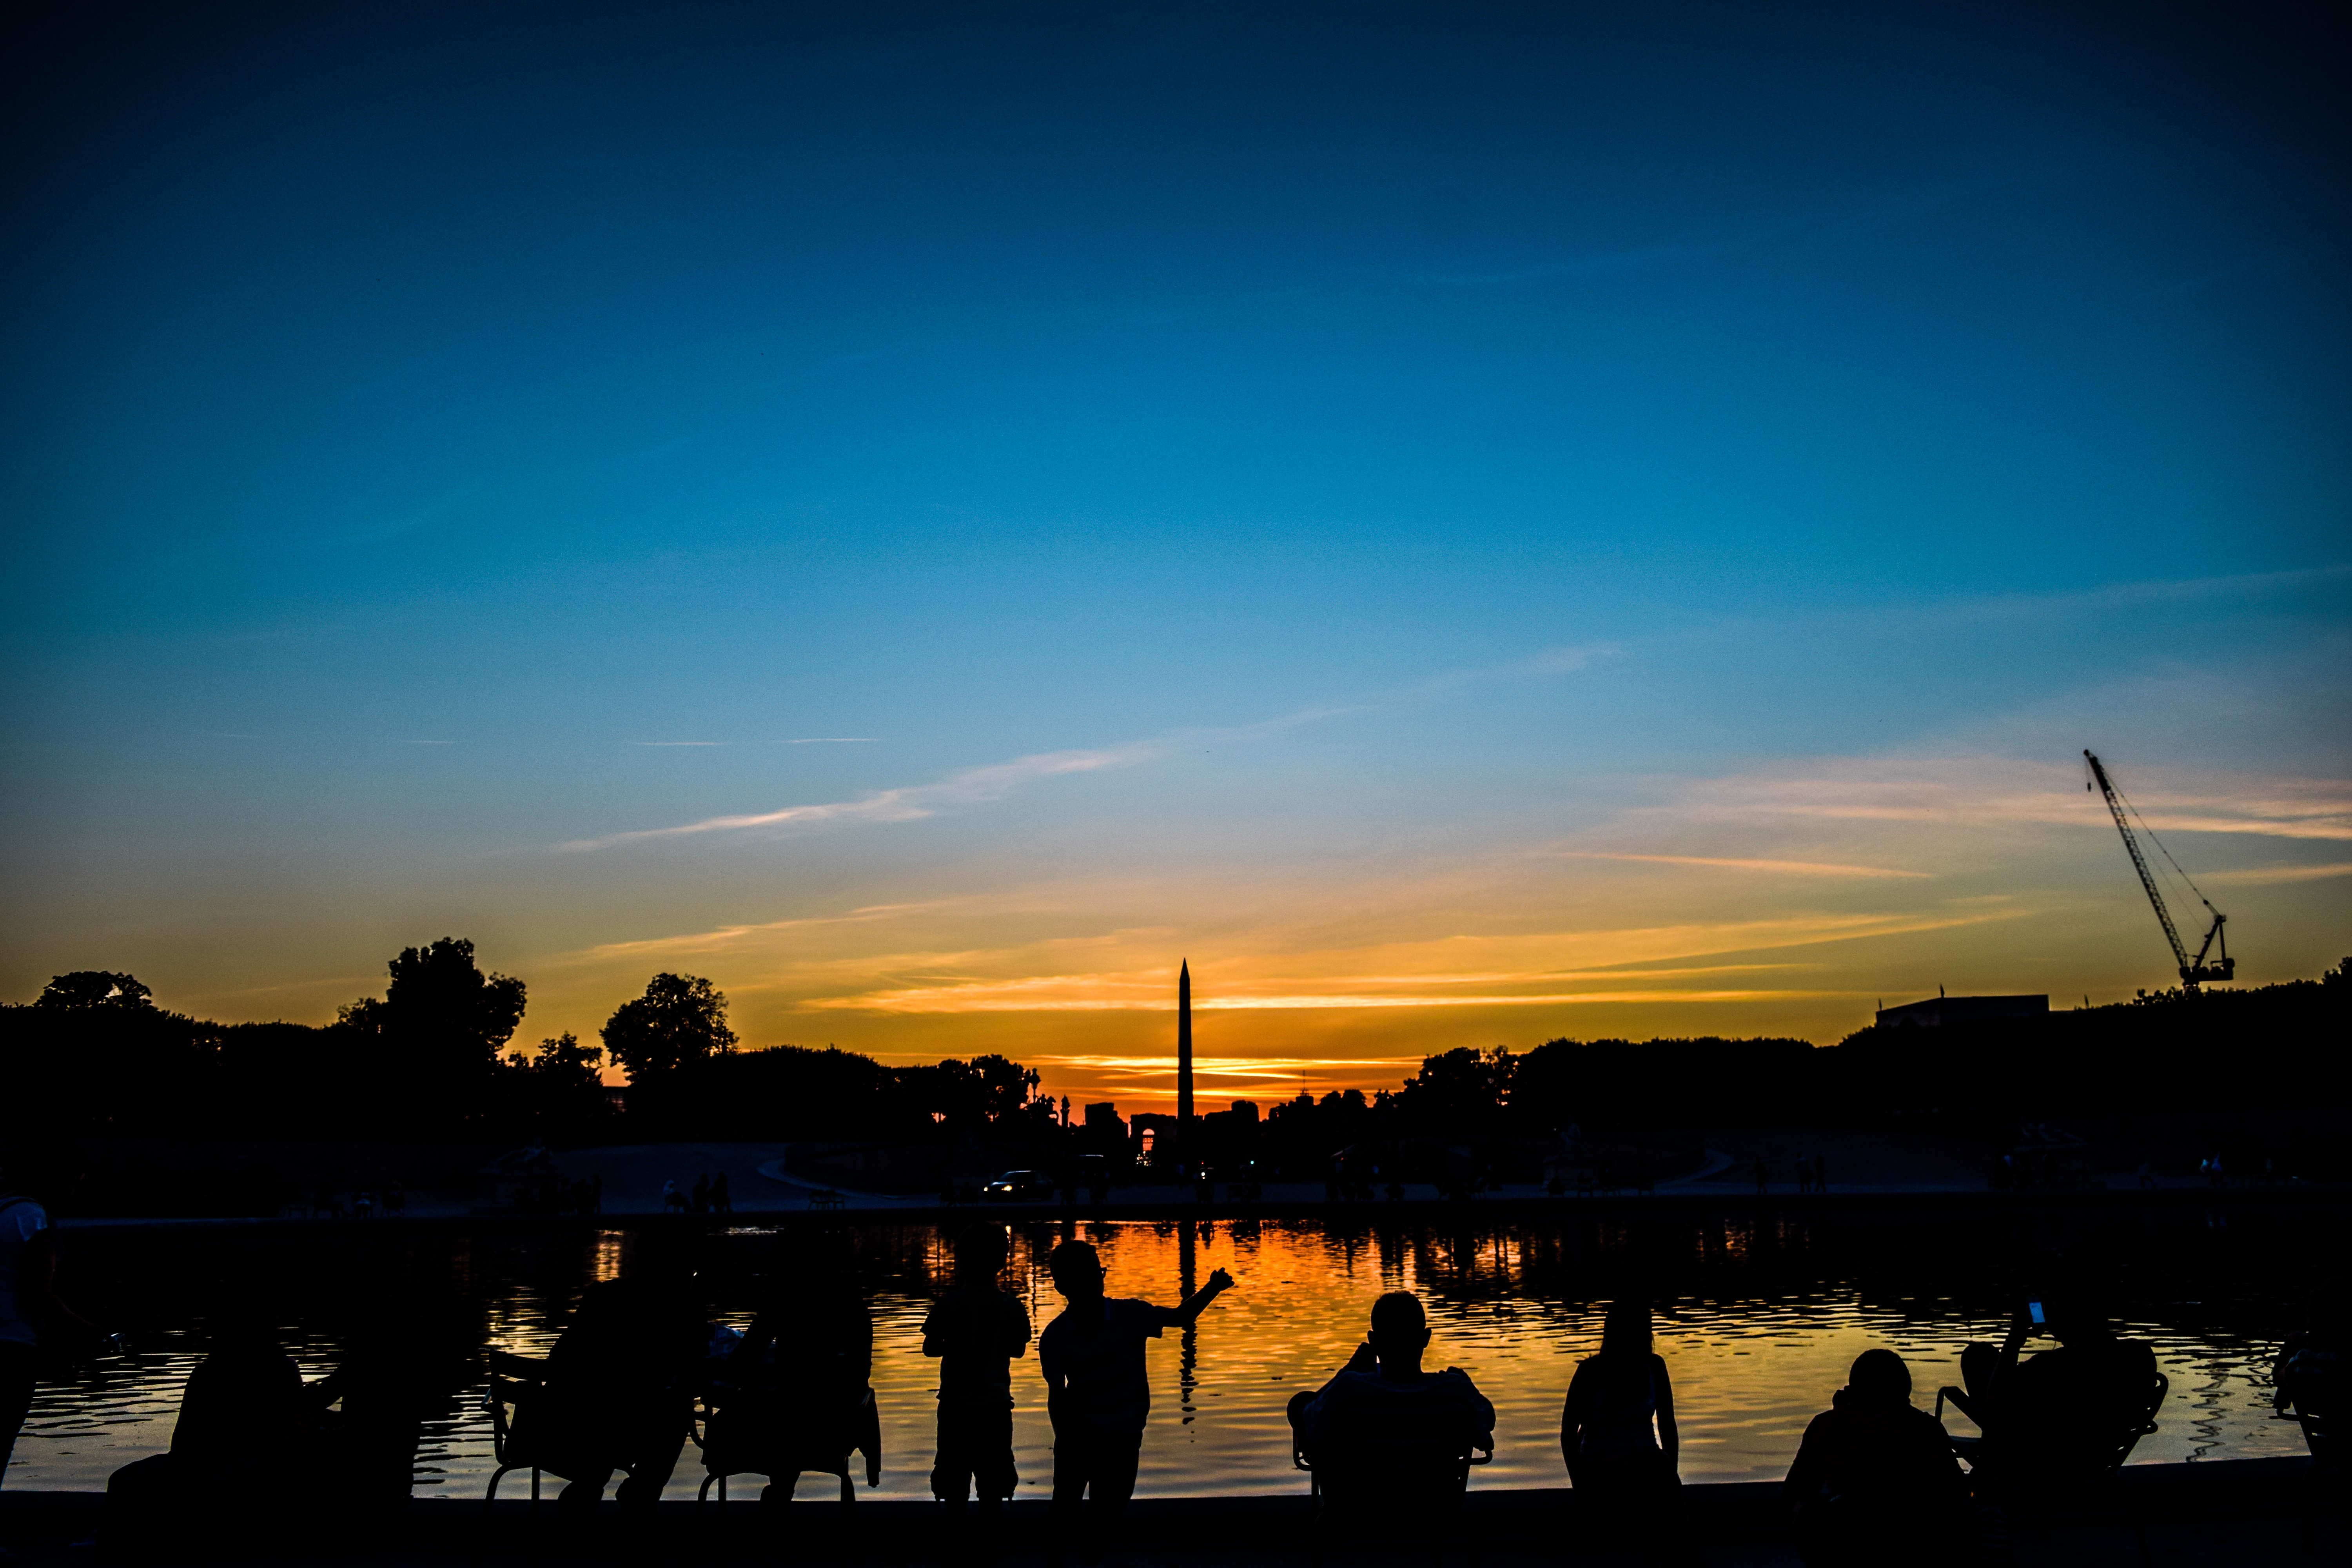
landscape, sea, horizon, cloud, sky, sun, sunrise, sunset, skyline, night, sunlight, morning, dawn, paris, monument, travel, dusk, france, europe, evening, reflection, peaceful, park, calm, world, tourist destination, afterglow, travel to europe, travel around the world